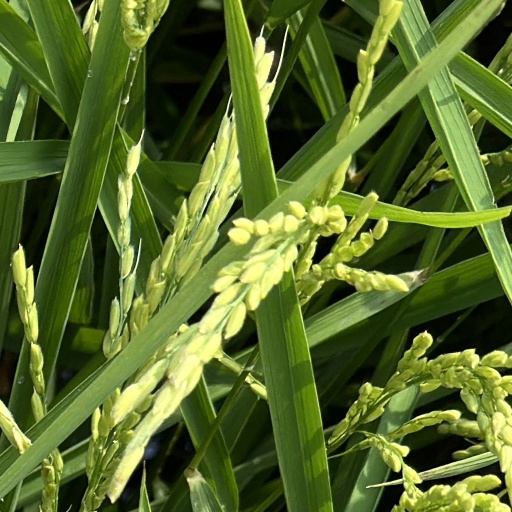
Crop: rice